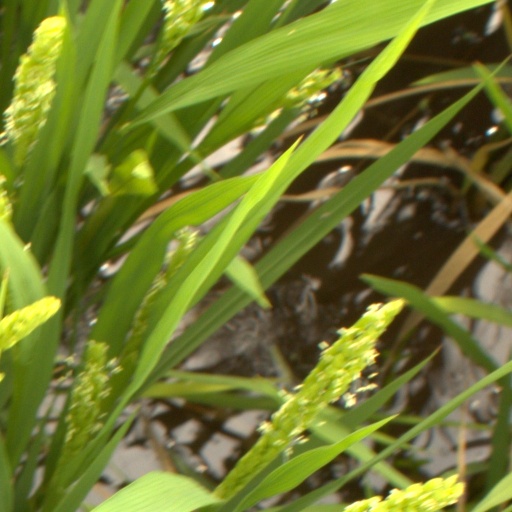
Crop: rice